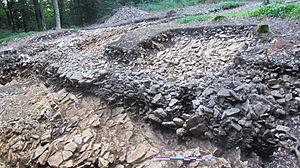
Vue générale du rempart 1 de barrage hallstattien du site de hauteur fortifié du ""Kastelberg"" à Mœrnach (Haut-Rhin) (Photo M. Landolt, PAIR)."
Le Kastelberg est un site fortifié protohistorique de la période hallstattienne situé sur les communes de Kœstlach et Mœrnach dans le Haut-Rhin.